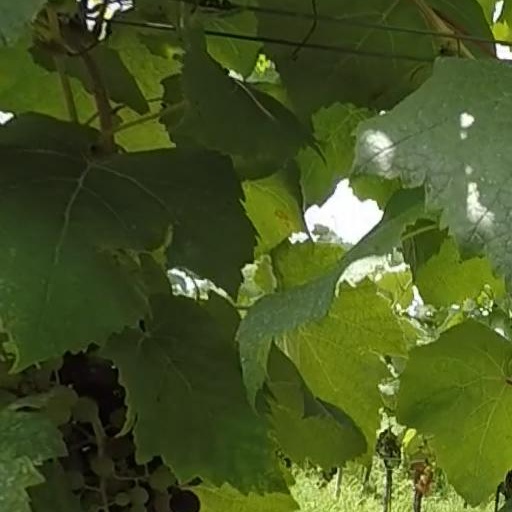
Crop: grape